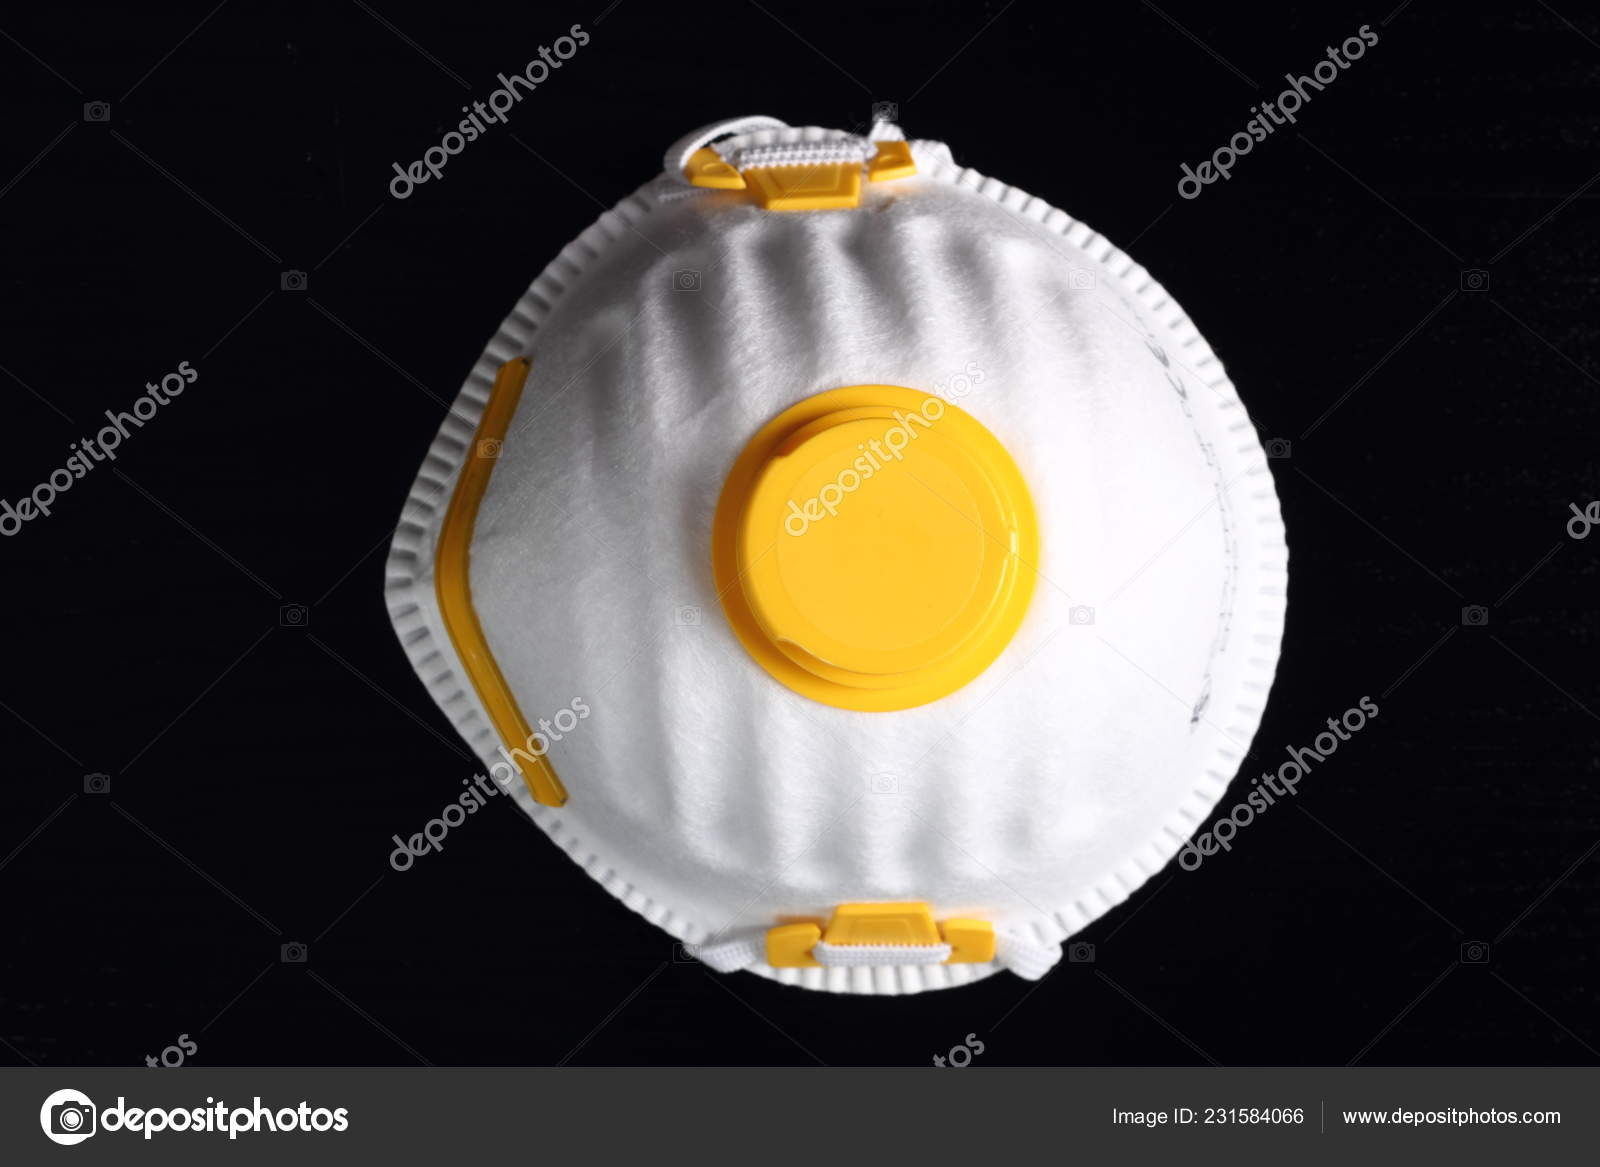
Label: trash